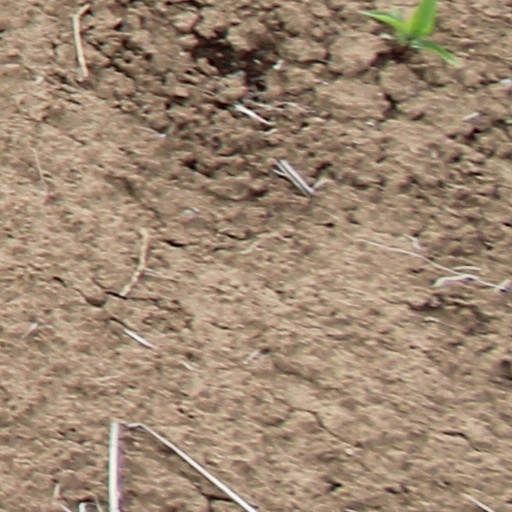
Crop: wheat